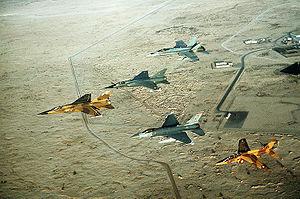
L'opération Bouclier du désert est une opération des États-Unis épaulés ensuite de leurs alliés, déclenchée le 6 août 1990 après l'invasion du Koweït par l'Irak le 2 août pour protéger l'Arabie saoudite d'une éventuelle attaque irakienne lors de la guerre du Golfe.